Surya

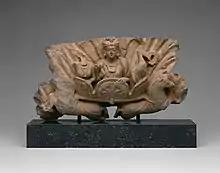
Indo-Corinthian capital featuring Surya. Gandhara, 2nd century CE.

Surya's synonym Ravi is the root of the word 'Ravivara' or Sunday in the Hindu calendar. In both Indian and Greek-Roman nomenclature for days of the week, the Sunday is dedicated to the Sun.